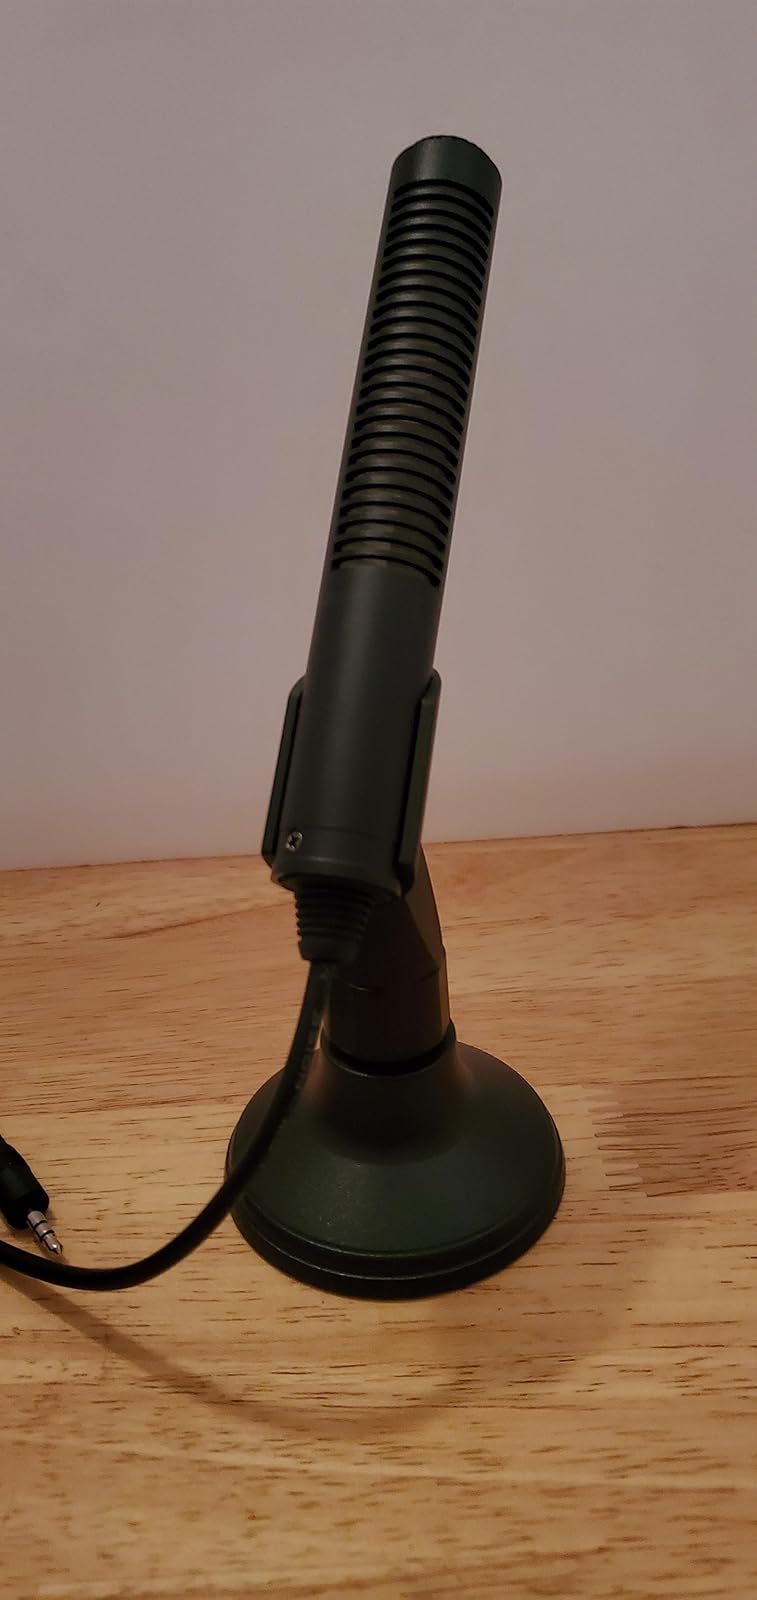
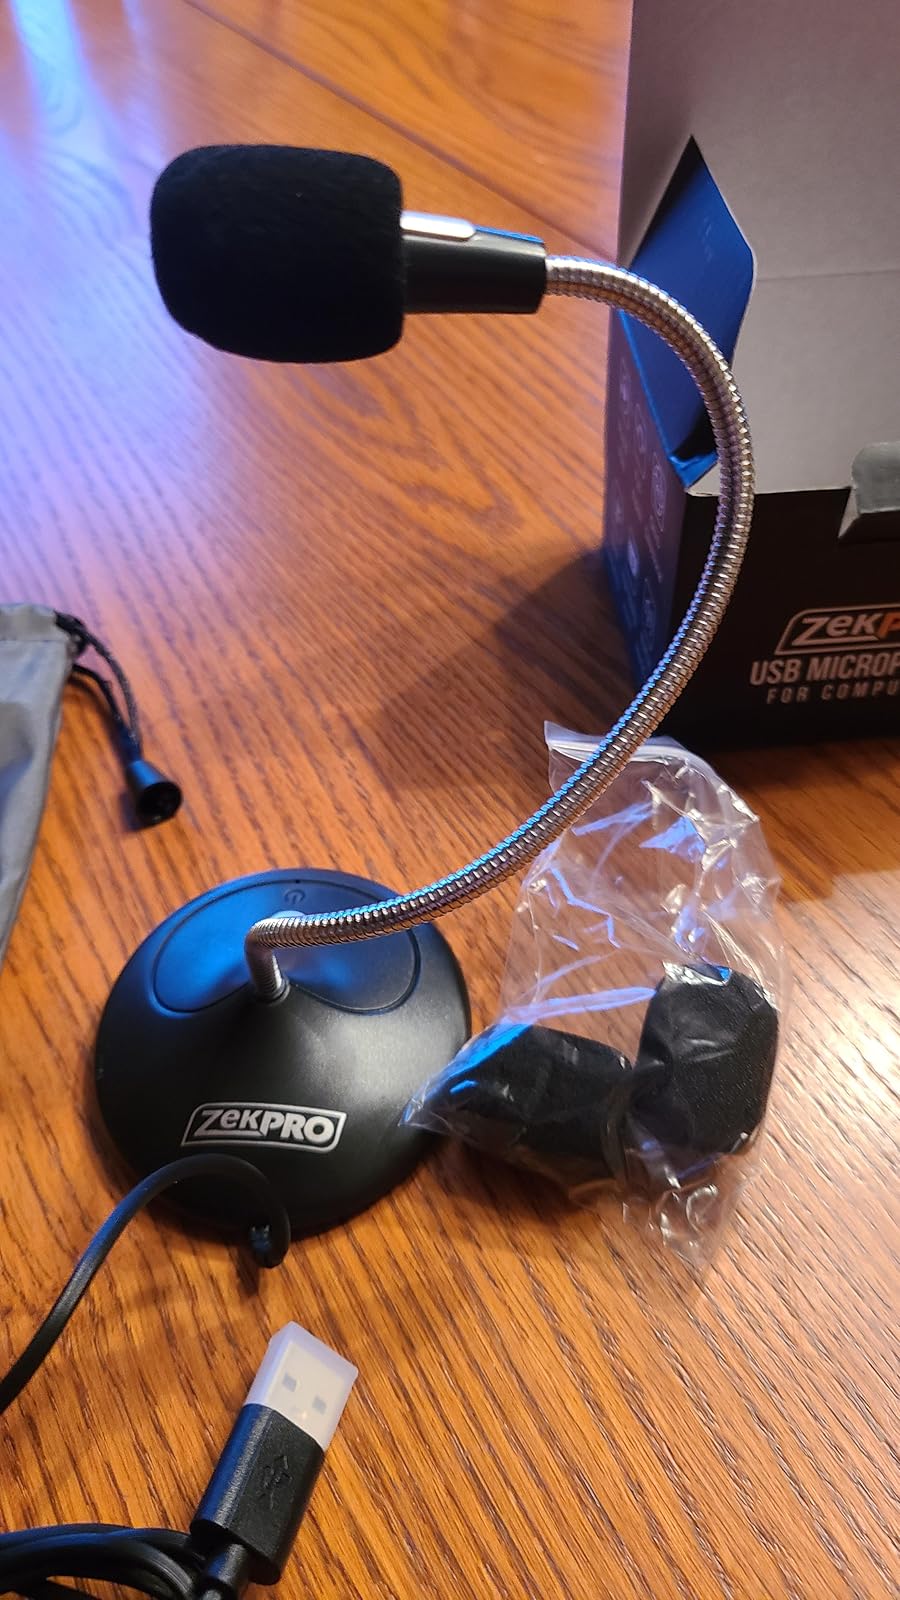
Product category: microphone
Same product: no